House of Schwarzenberg

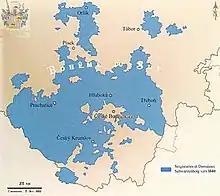
The Schwarzenberg Estate in South Bohemia in 1840

The Schwarzenberg land holdings in Bohemia included the Duchy of Krumlov, the town of Prachatice and Orlík Castle. The family also acquired the property of the House of Rosenberg. On their lands, the Schwarzenbergs created ponds, planted forests and introduced new technologies in agriculture.